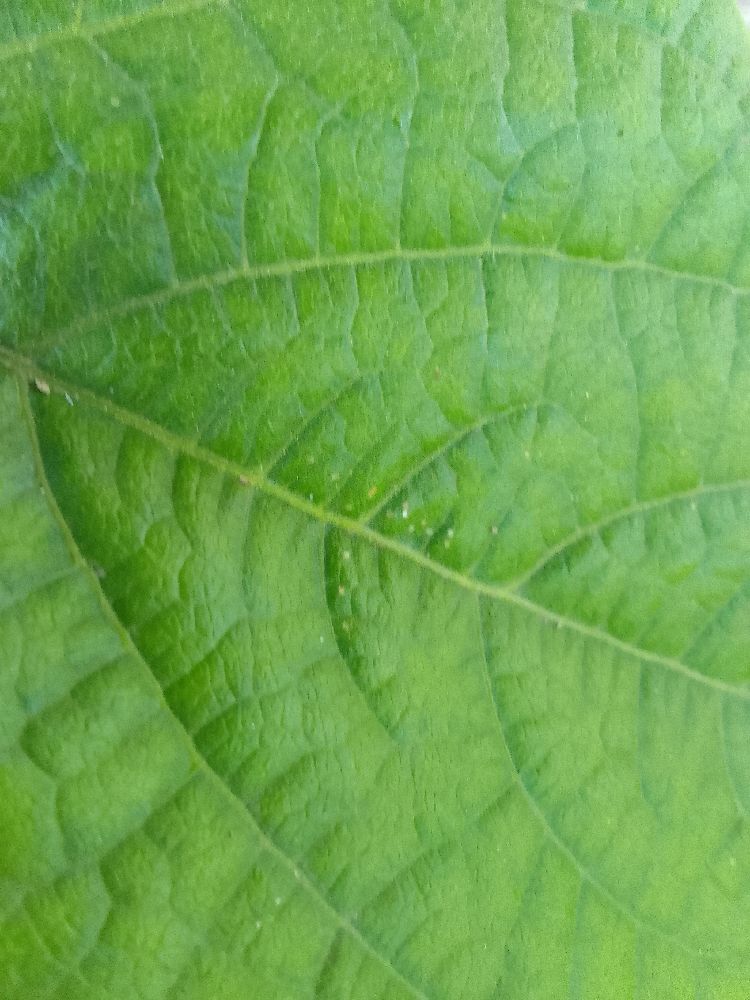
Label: healthy